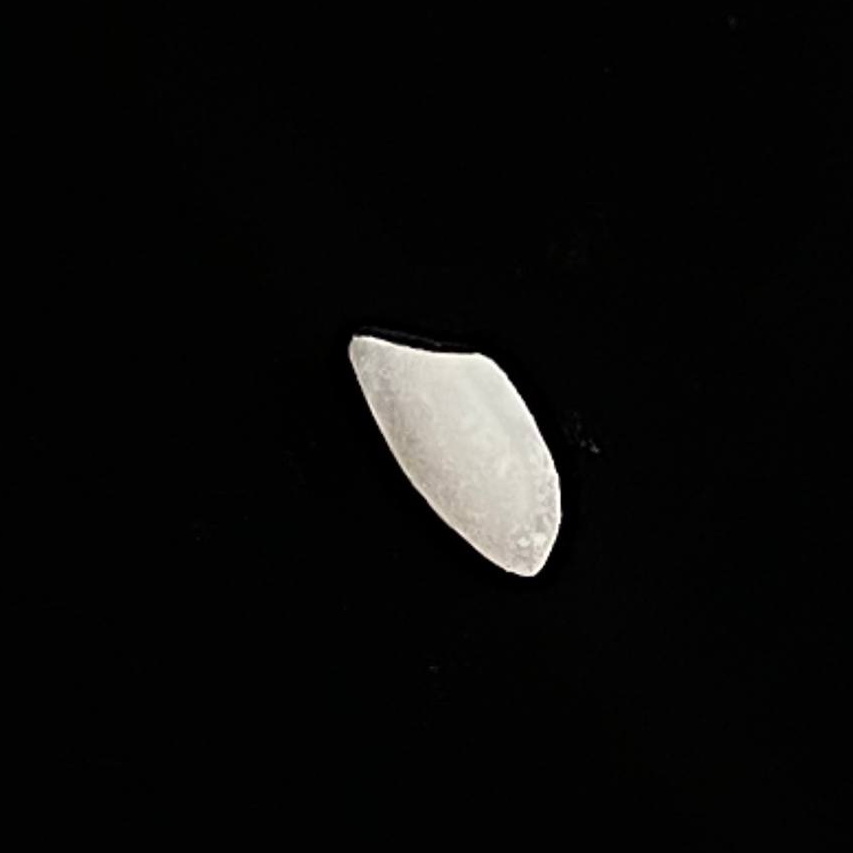
Rice variety: Chinigura_Polao